Lockheed Martin F-35 Lightning II

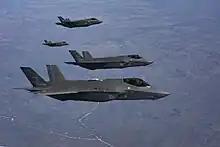
Four F-35As assigned to No. 3 Squadron RAAF in 2023

The USAF plans for the F-35A to take up the close air support (CAS) mission in contested environments; amid criticism that it is not as well suited as a dedicated attack platform, USAF chief of staff Mark Welsh placed a focus on weapons for CAS sorties, including guided rockets, fragmentation rockets that shatter into individual projectiles before impact, and more compact ammunition for higher capacity gun pods. Fragmentary rocket warheads create greater effects than cannon shells as each rocket creates a "thousand-round burst", delivering more projectiles than a strafing run.